USRC Levi Woodbury

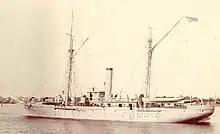
"Woodbury" at the Norfolk Navy Yard, shortly before her deployment to Havana during the Spanish–American War

With the Spanish–American War on the horizon, "Levi Woodbury" was ordered to join the U.S. Navy's North Atlantic Fleet on 24 March. Two days later, she received orders to report to Norfolk, Virginia, arriving there 2 April. She subsequently participated in operations with the North Atlantic Fleet from 8 May to the end of hostilities in August, during which time she was referred to simply as "Woodbury" in naval records.